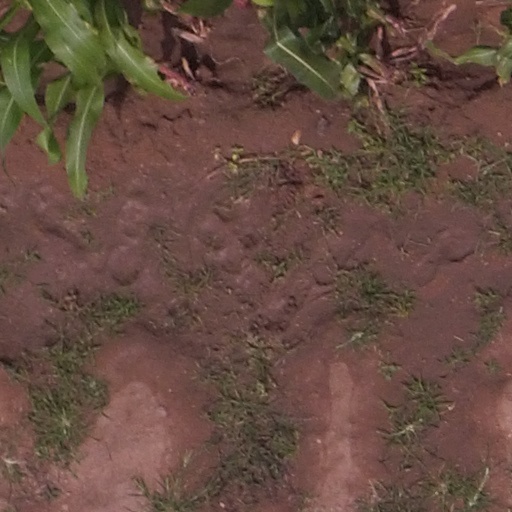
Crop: maize; corn